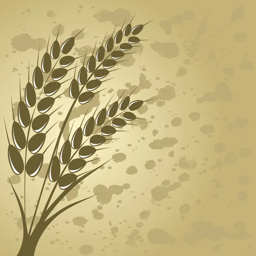
ear of wheat in the beige background -- stock vector #